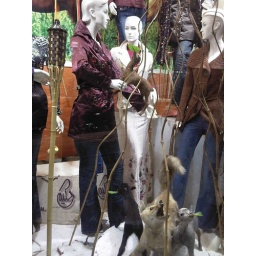
A disconcerting window display in Cairo. I'm not sure what message the distressed-looking stuffed animals were meant to convey.